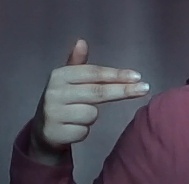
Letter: ghain